Mendel Art Gallery

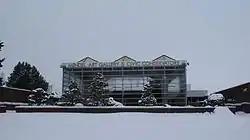
Mendel Art Gallery and Civic Conservatory

The Mendel Art Gallery was a major creative cultural centre in City Park, Saskatoon, Saskatchewan. Operating from 1964 to 2015, it housed a permanent collection of more than 7,500 works of art. The gallery was managed by the city-owned Saskatoon Gallery and Conservatory Corporation, which also managed the Mendel's sister institution, the Saskatoon Civic Conservatory. In 1999, it was the 16th largest public art gallery in Canada by budget size and had the sixth highest overall attendance in the country. By 2010, it had more than 180,000 visitors.